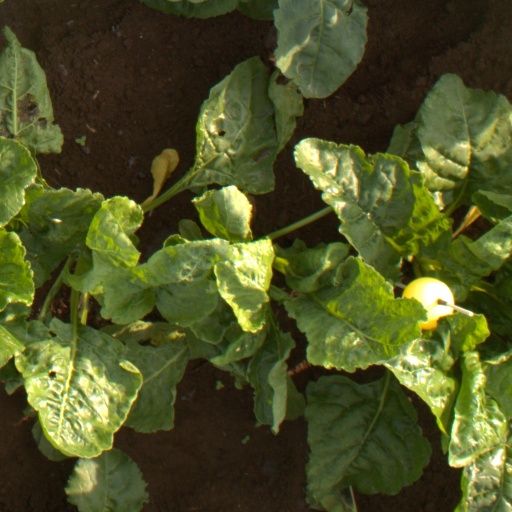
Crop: sugar beet